Legend of the White Dragon

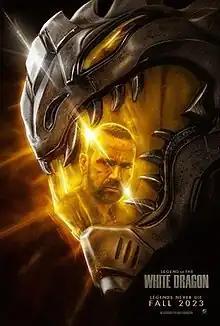
Teaser poster

Legend of the White Dragon is an upcoming American superhero film directed by Aaron Schoenke. The film was crowdfunded through Kickstarter and reunites "Power Rangers" actors Jason David Frank (in his final role before his death), Jason Faunt, Cerina Vincent and Ciara Hanna. It also stars Schoenke, Mayling Ng, David Ramsey, Andrew Bachelor, Mark Dacascos, and Michael Madsen in one of his final film roles filmed before his death in 2025. In the film, three years after a tragic battle, Erik Reed (Frank) returns to his city to protect his wife and daughter from a new threat. The film is described as a "mature take on the "Power Rangers" franchise" and introduces a new universe.